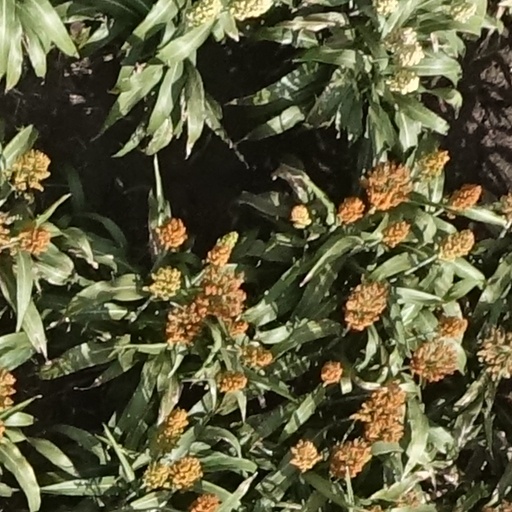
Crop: sorghum